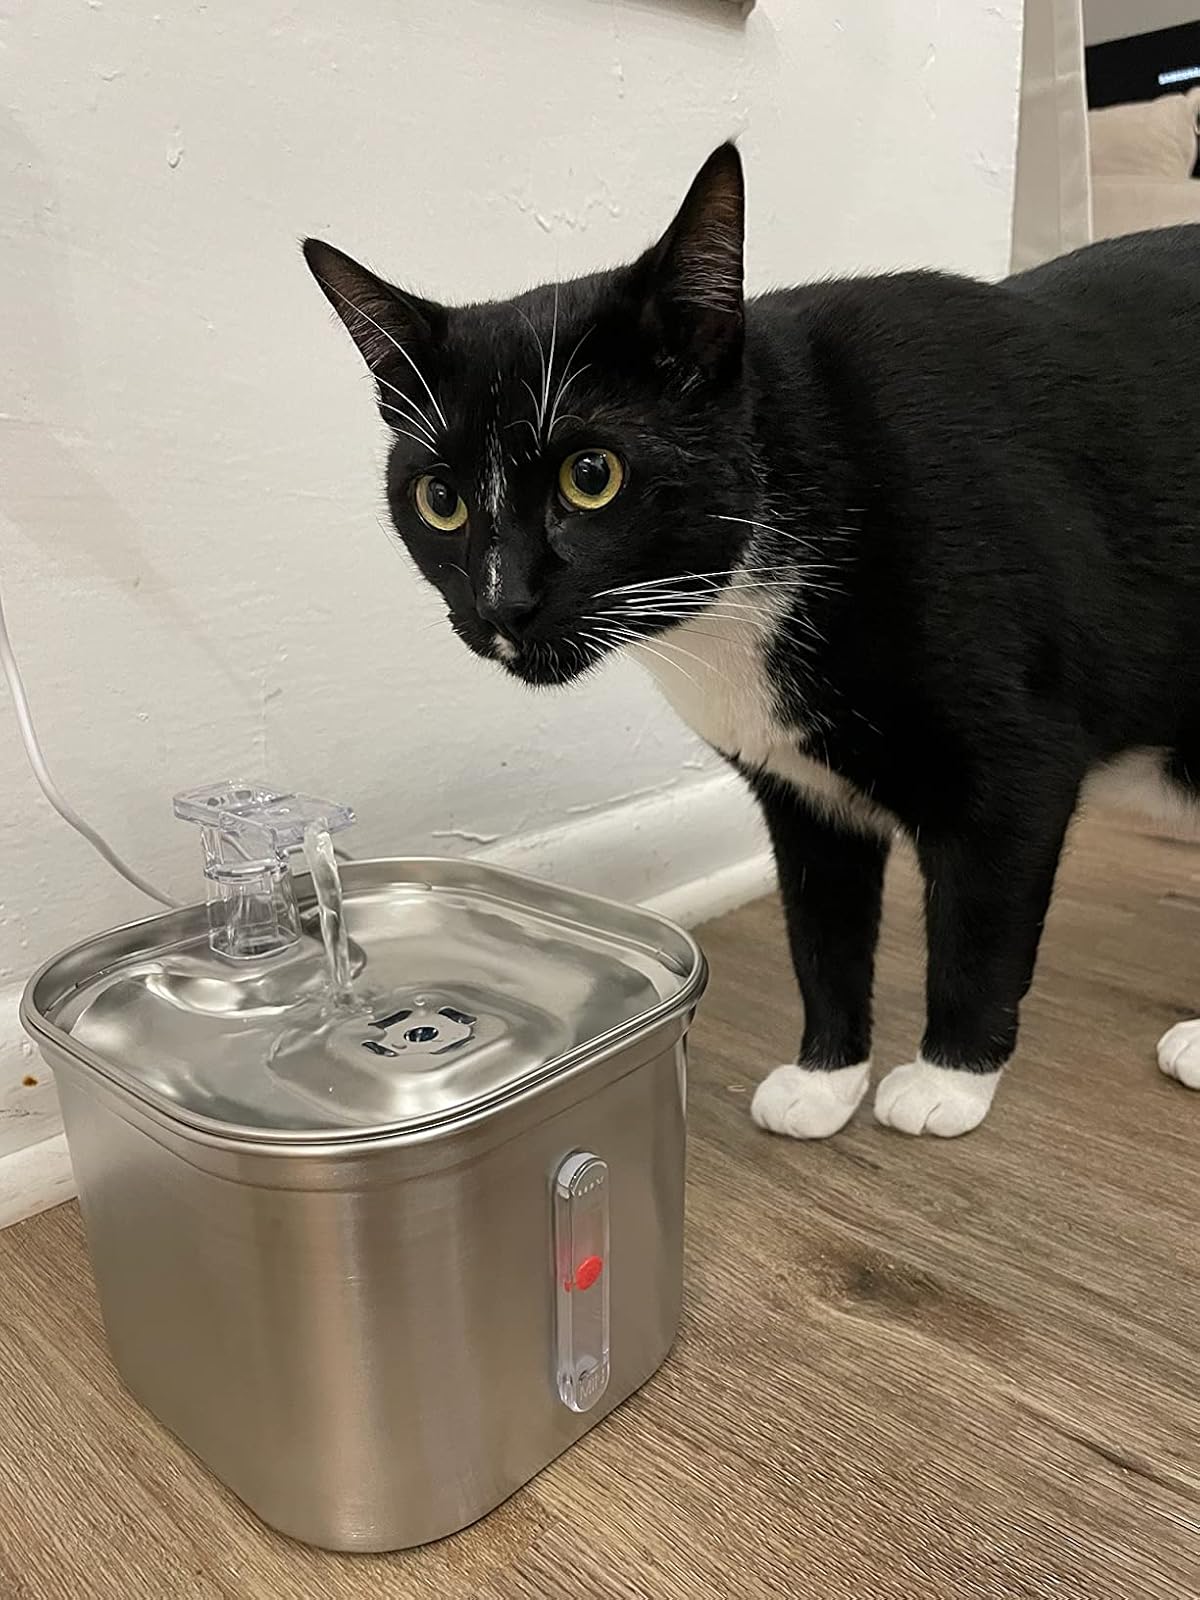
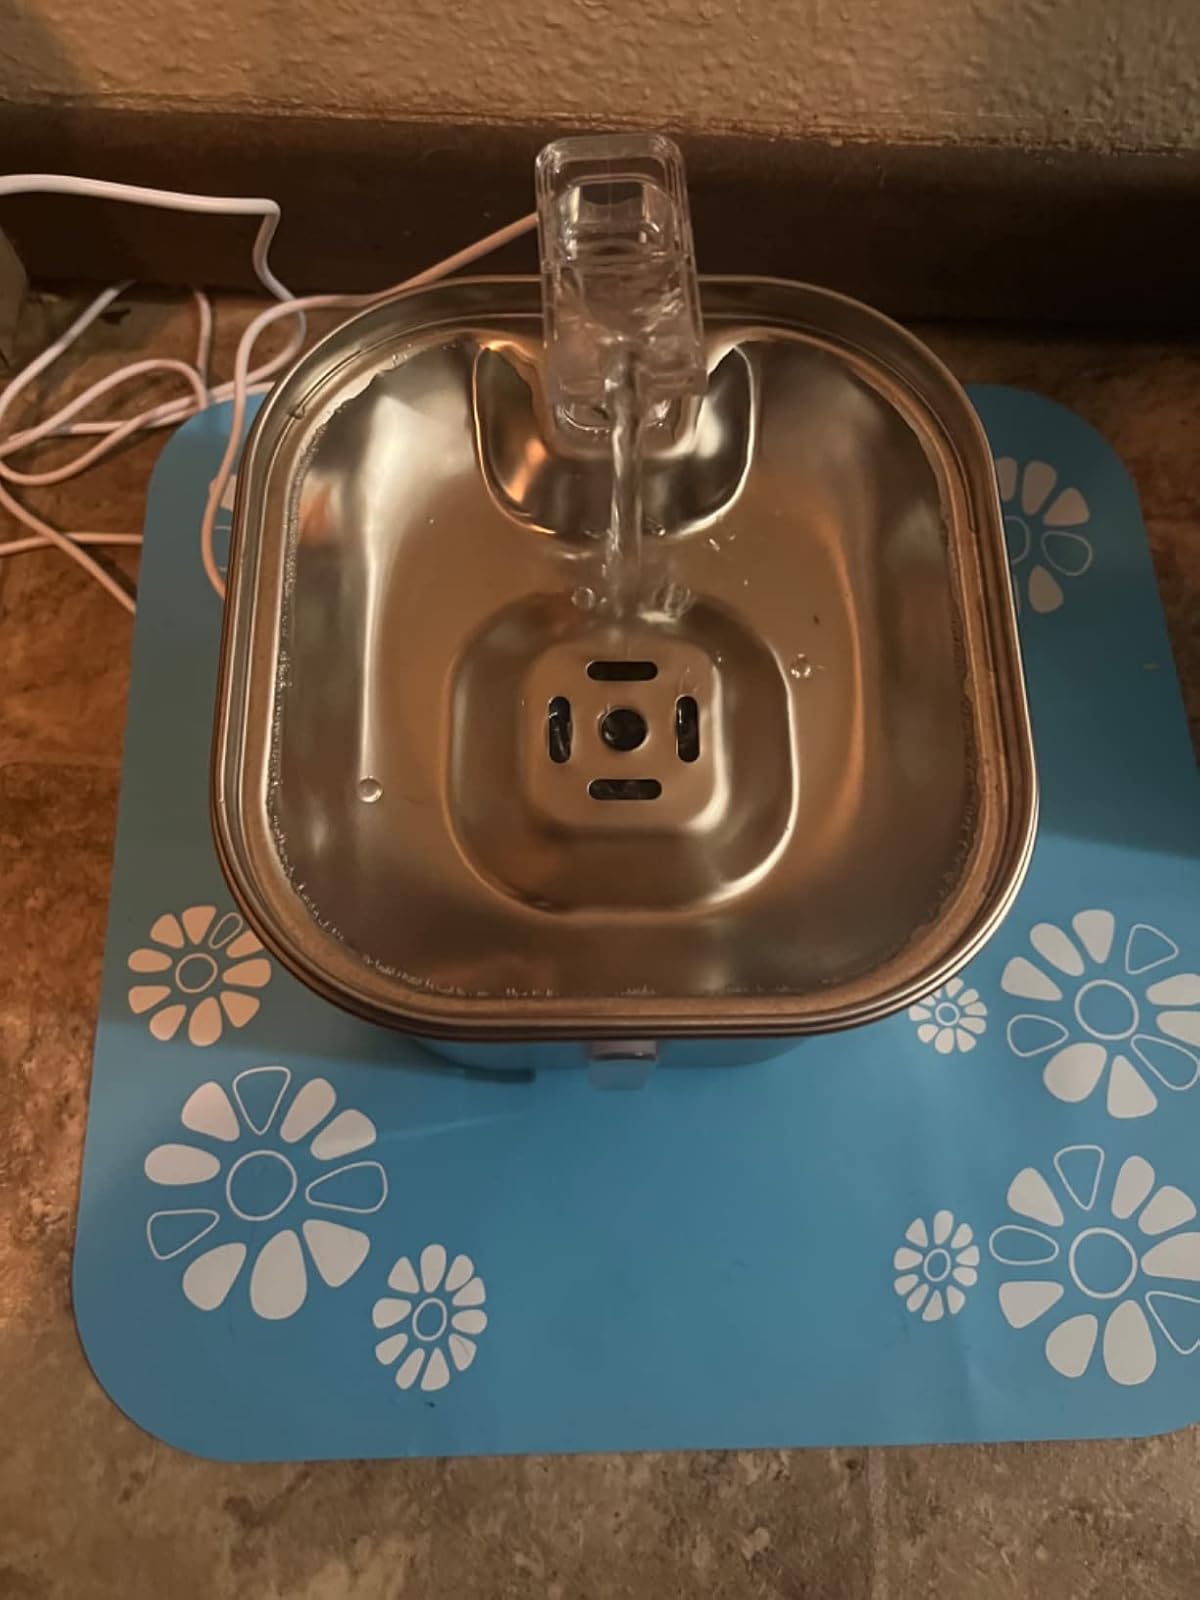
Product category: items_bowl
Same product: yes